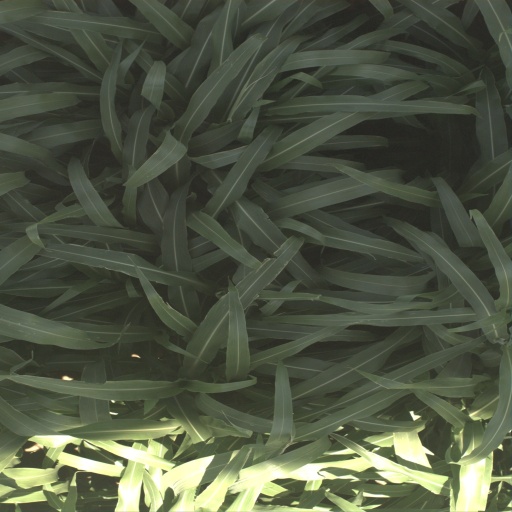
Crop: sorghum